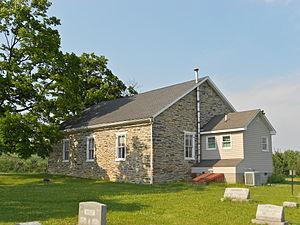
Menallen Township est un township, situé dans le comté d'Adams, en Pennsylvanie, aux États-Unis. En 2010, il comptait une population de 3 515 habitants.